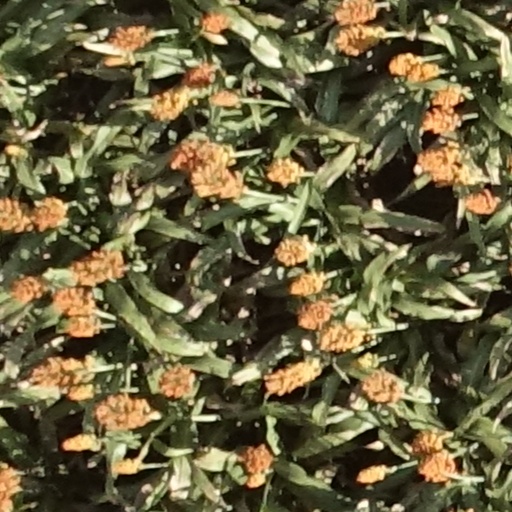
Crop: sorghum